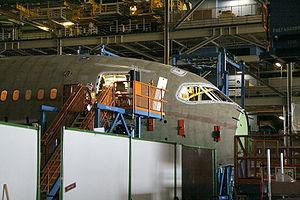
Une option, lors d'un achat d'un avion de ligne, permet à une compagnie aérienne d'acheter d'autres avions du même type dans l'avenir à un prix et une date convenus.